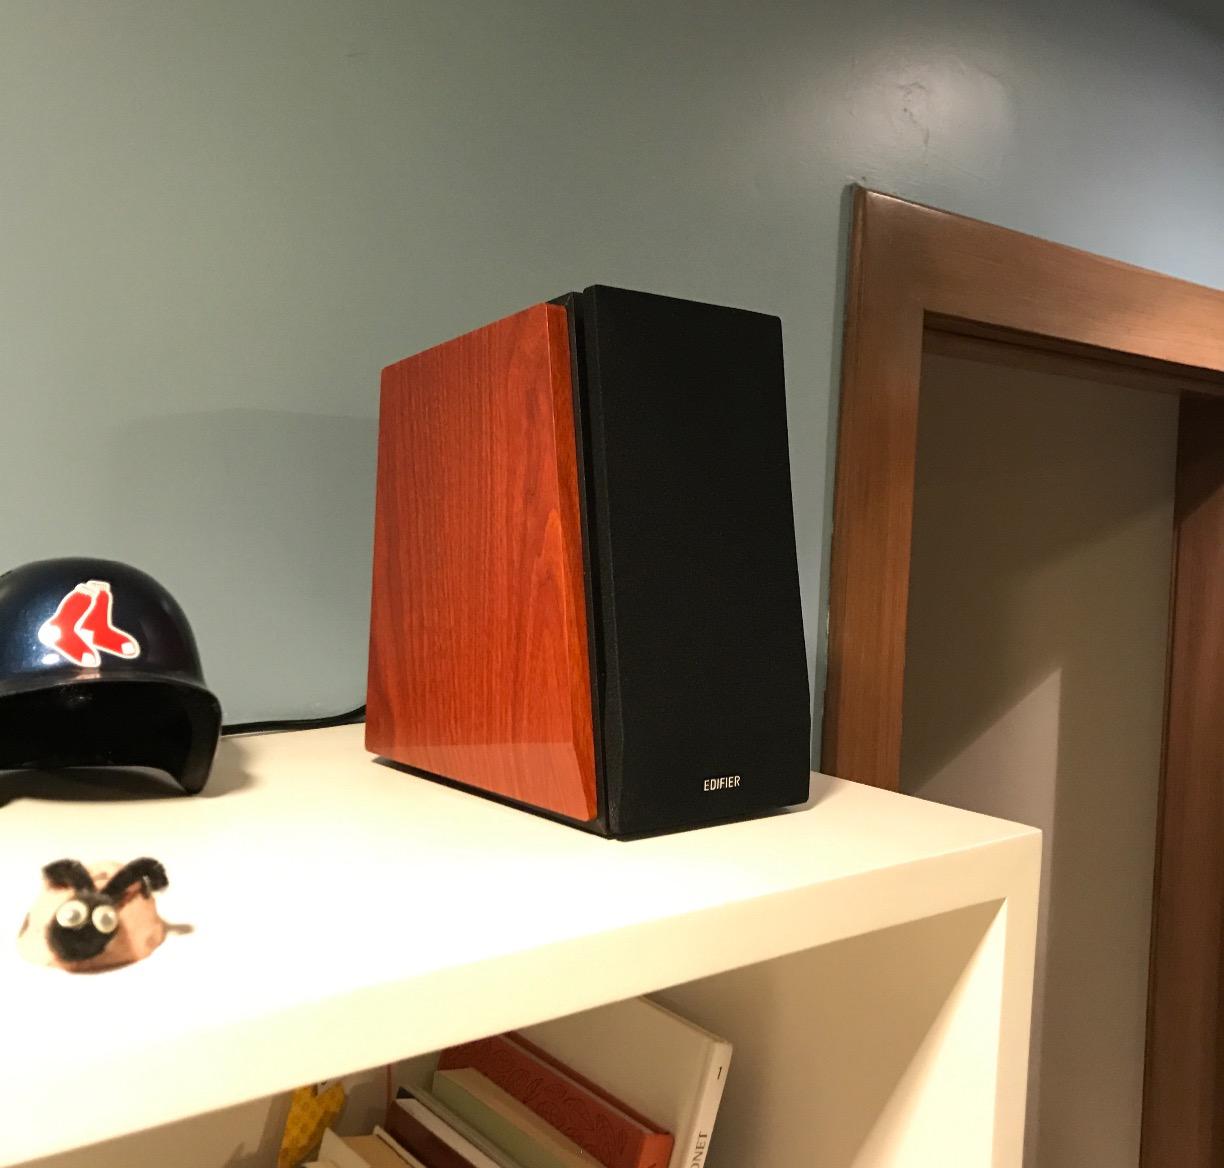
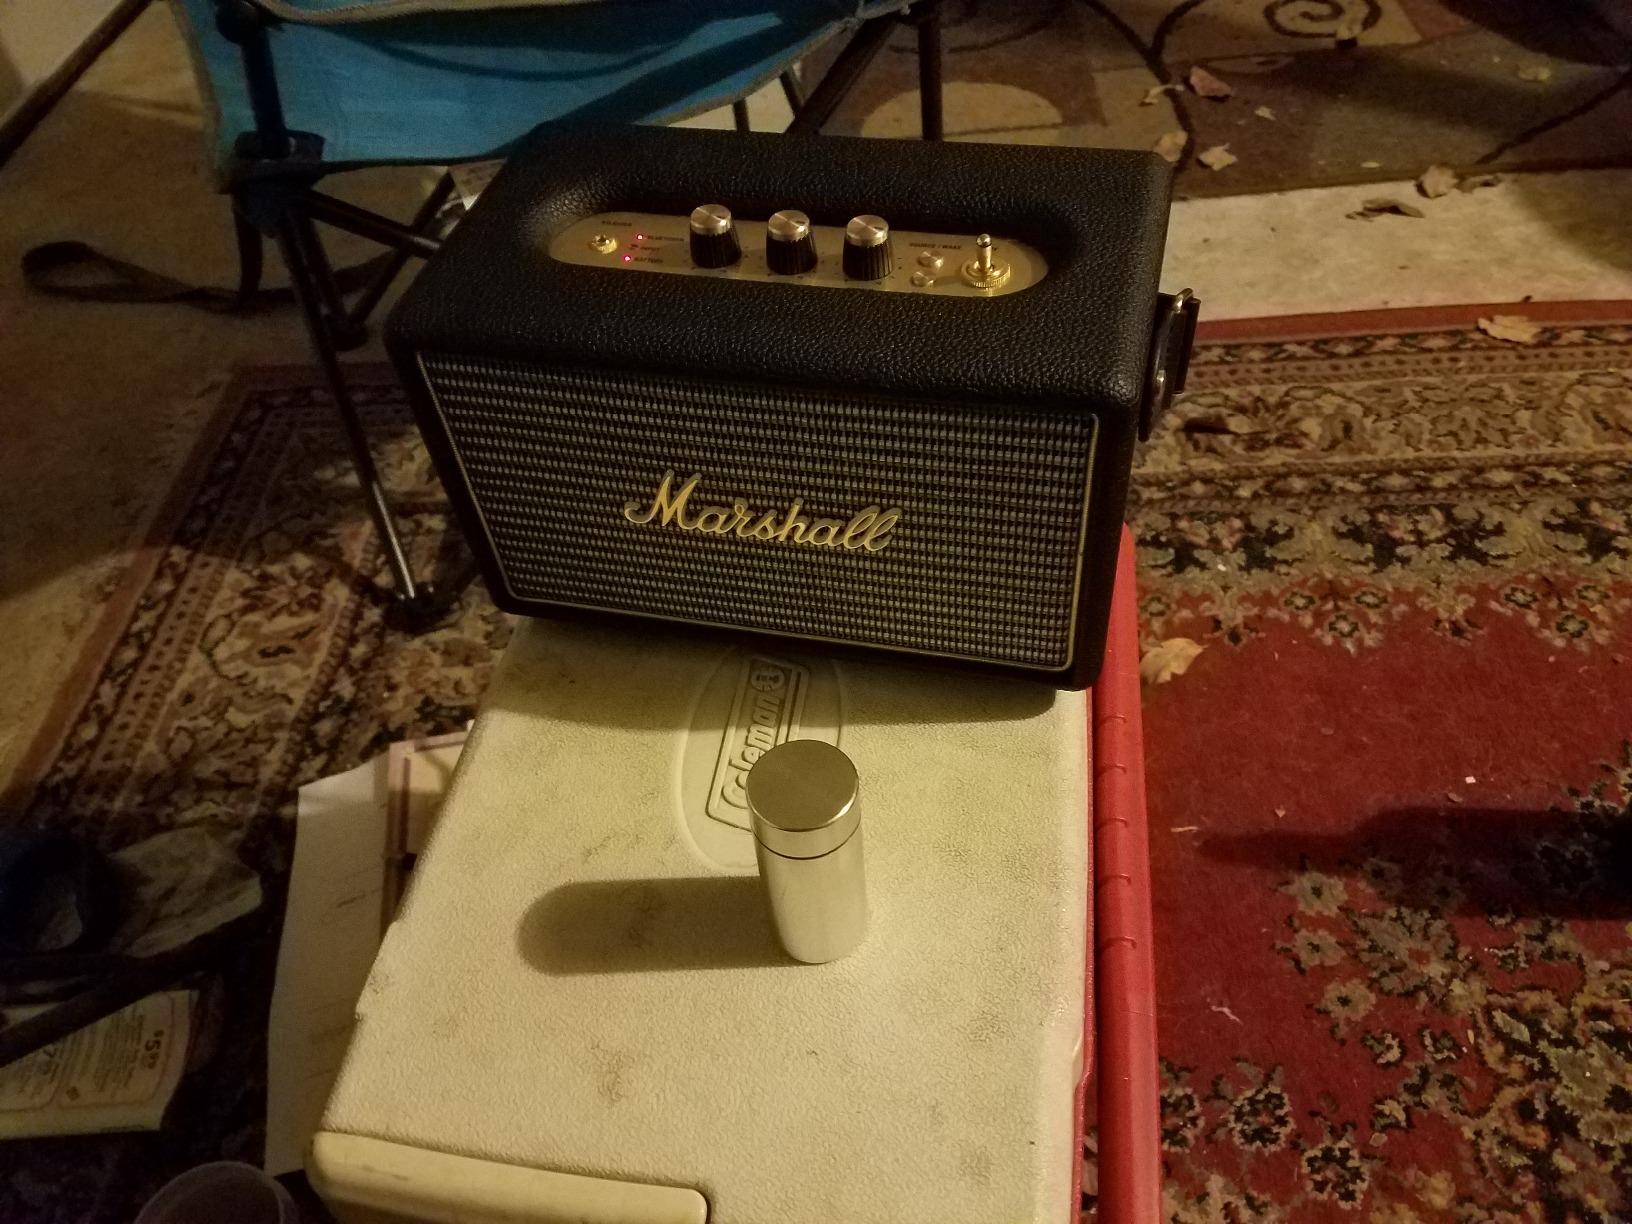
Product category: speaker
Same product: no